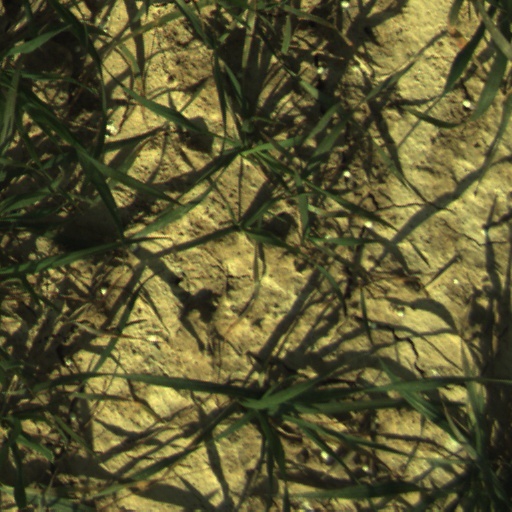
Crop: wheat